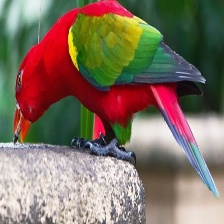
Species: CHATTERING LORY
Scientific name: LORIUS GARRULUS
ImageNet parent category: lorikeet